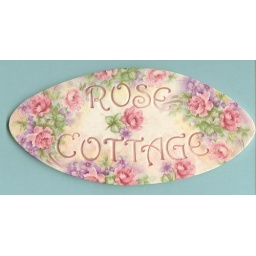
rose cottage plaque, pink roses and violets added to this handmade kiln fired tile by CMK Sculptures